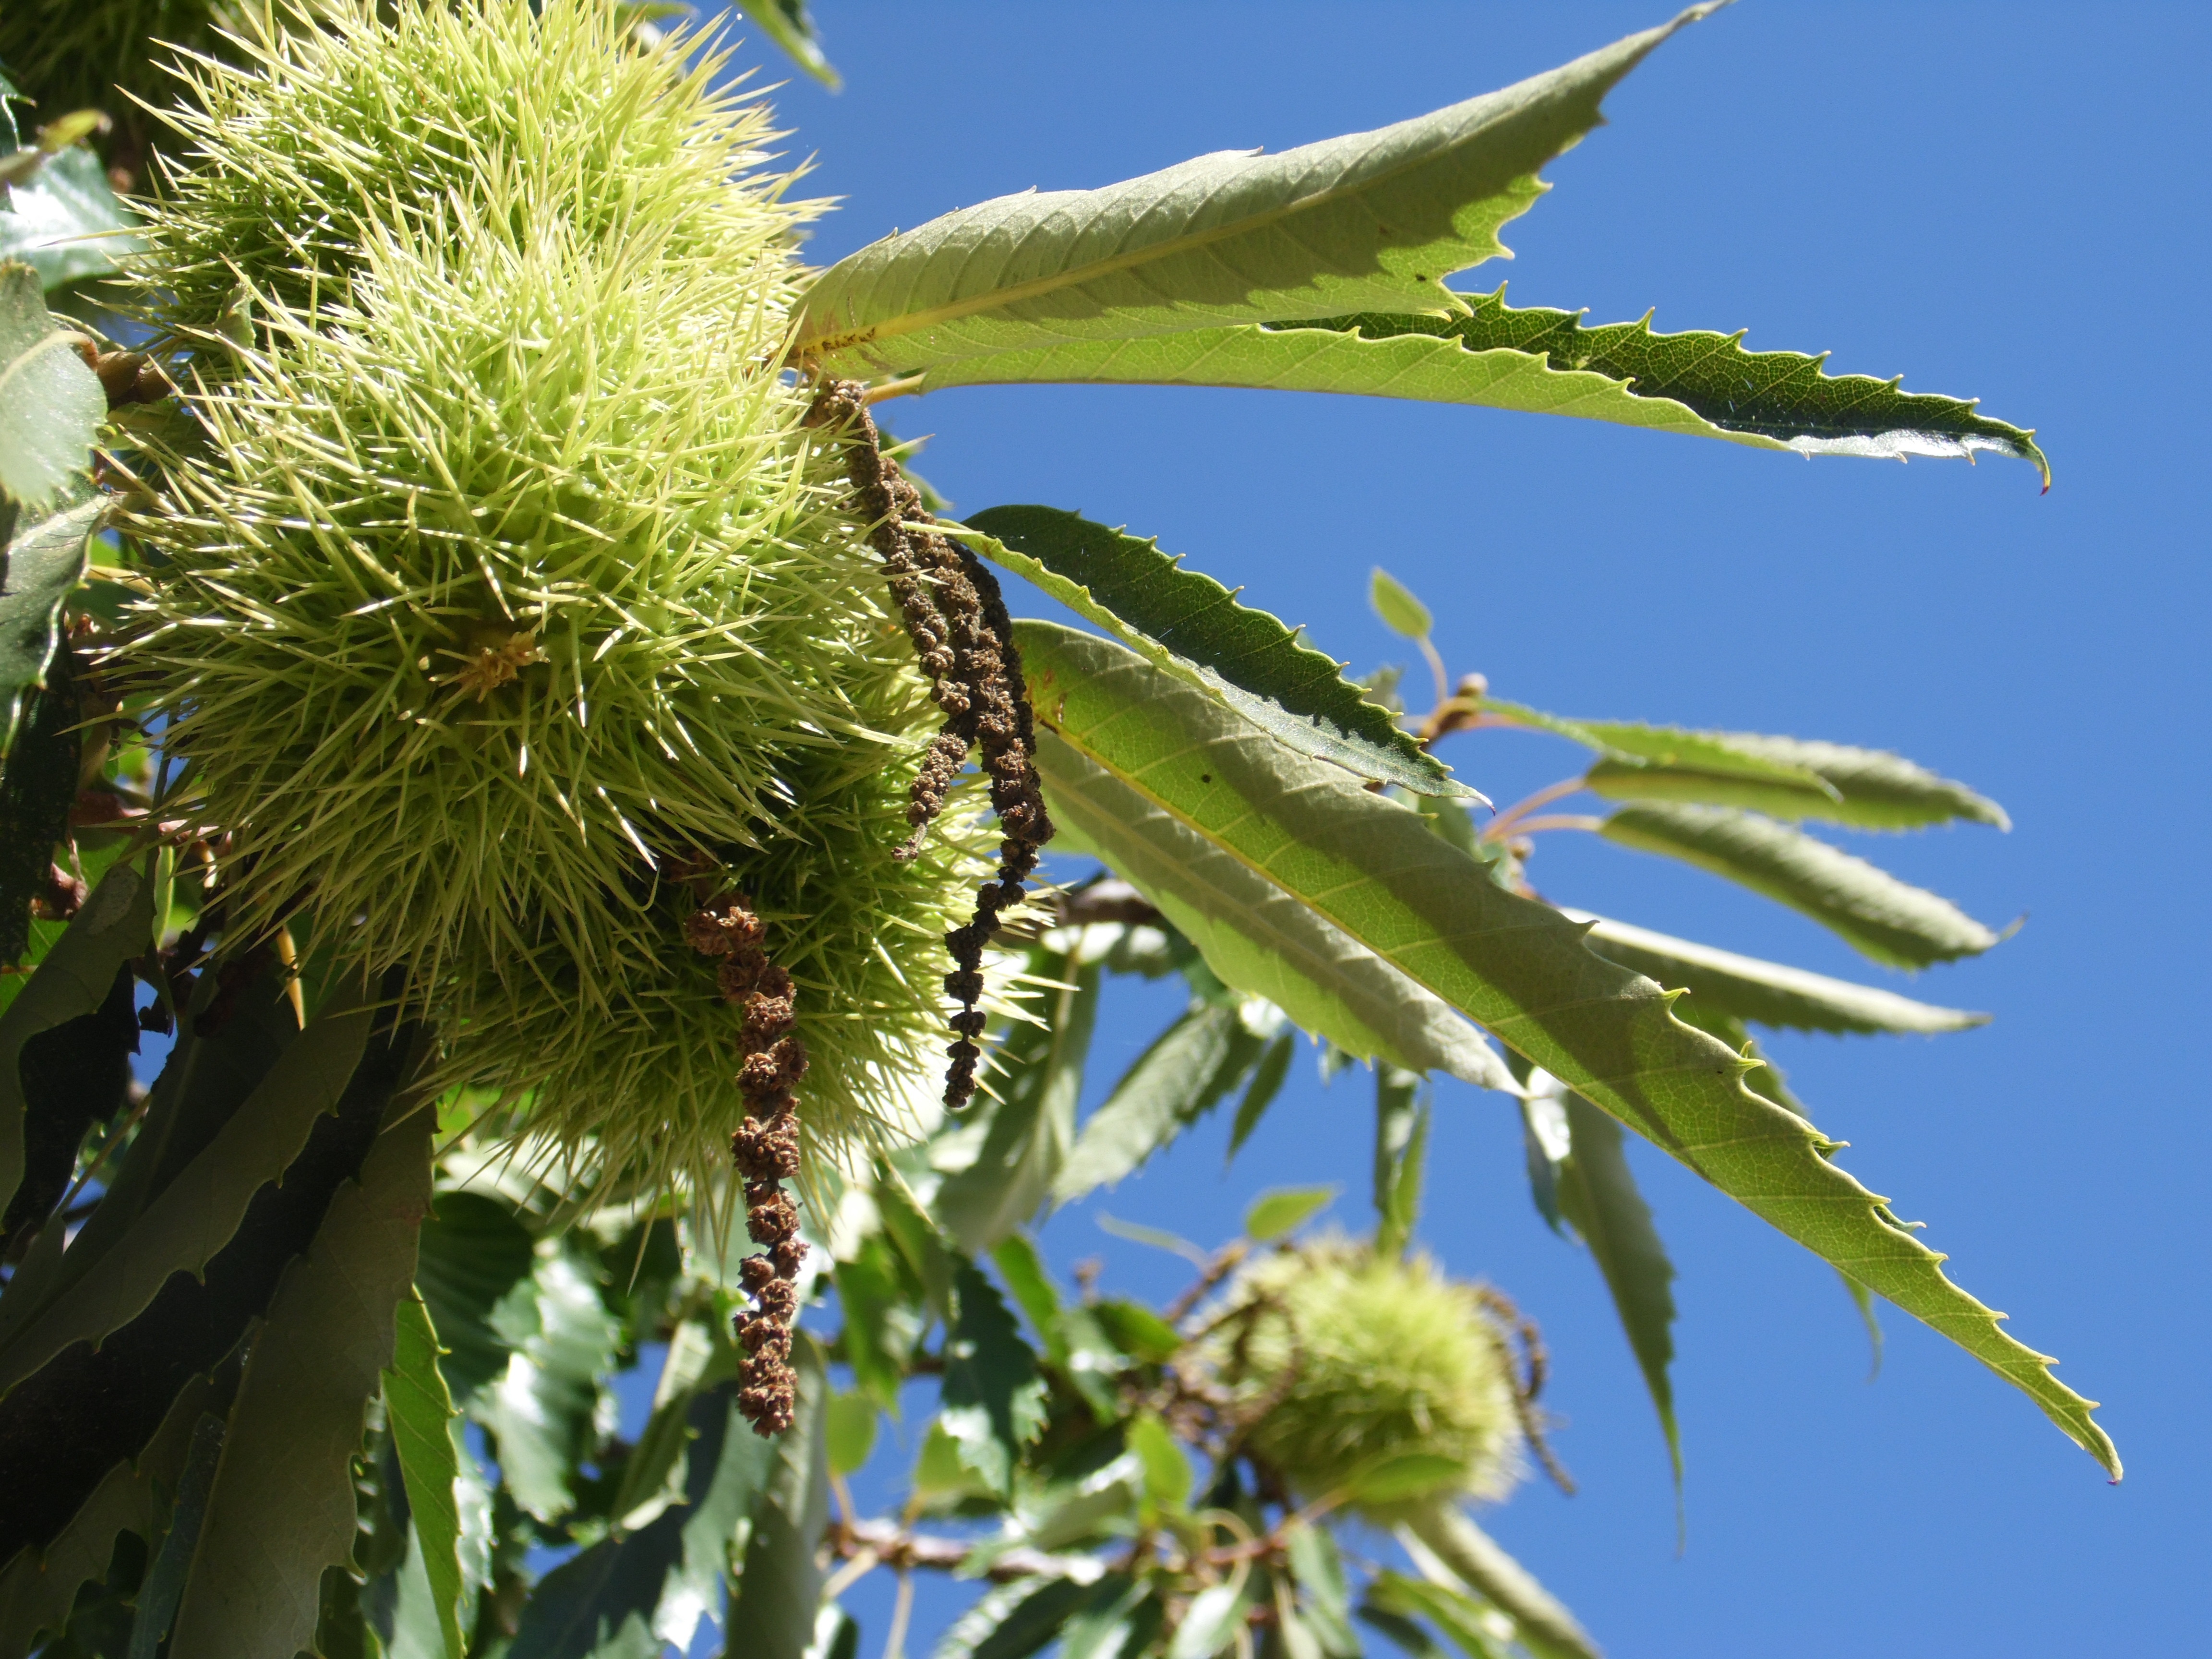
tree, branch, plant, leaf, flower, food, produce, botany, flora, chestnut, flowering plant, castanea sativa, woody plant, land plant, arecales